The Ascension (professional wrestling)

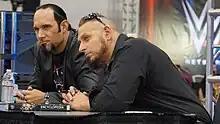
Viktor (left) and Konnor (right)

The Ascension were a professional wrestling tag team consisting of Konnor and Viktor. They are best known for their tenure in WWE.